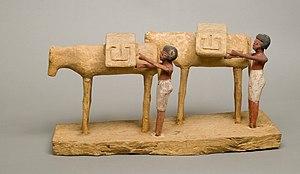
Le désert Arabique est un désert de l’Est de l’Égypte situé à l’extrémité Nord-Est du Sahara. Il est délimité par le delta du Nil au nord, le canal de Suez et la mer Rouge à l’est, la vallée du Nil à l’ouest et le désert de Nubie au sud, au-delà du lac Nasser.
Le désert de Nubie, en arabe صحراء النوبة, Şaḩrā’ an Nūbyah, est la partie orientale du désert du Sahara, au nord-est du Soudan et au sud-est de l'Égypte mesurant 407 000 km² de superficie. Il est délimité par le Nil à l'ouest, la mer Rouge à l'est, le désert Arabique au nord et des savanes au sud.